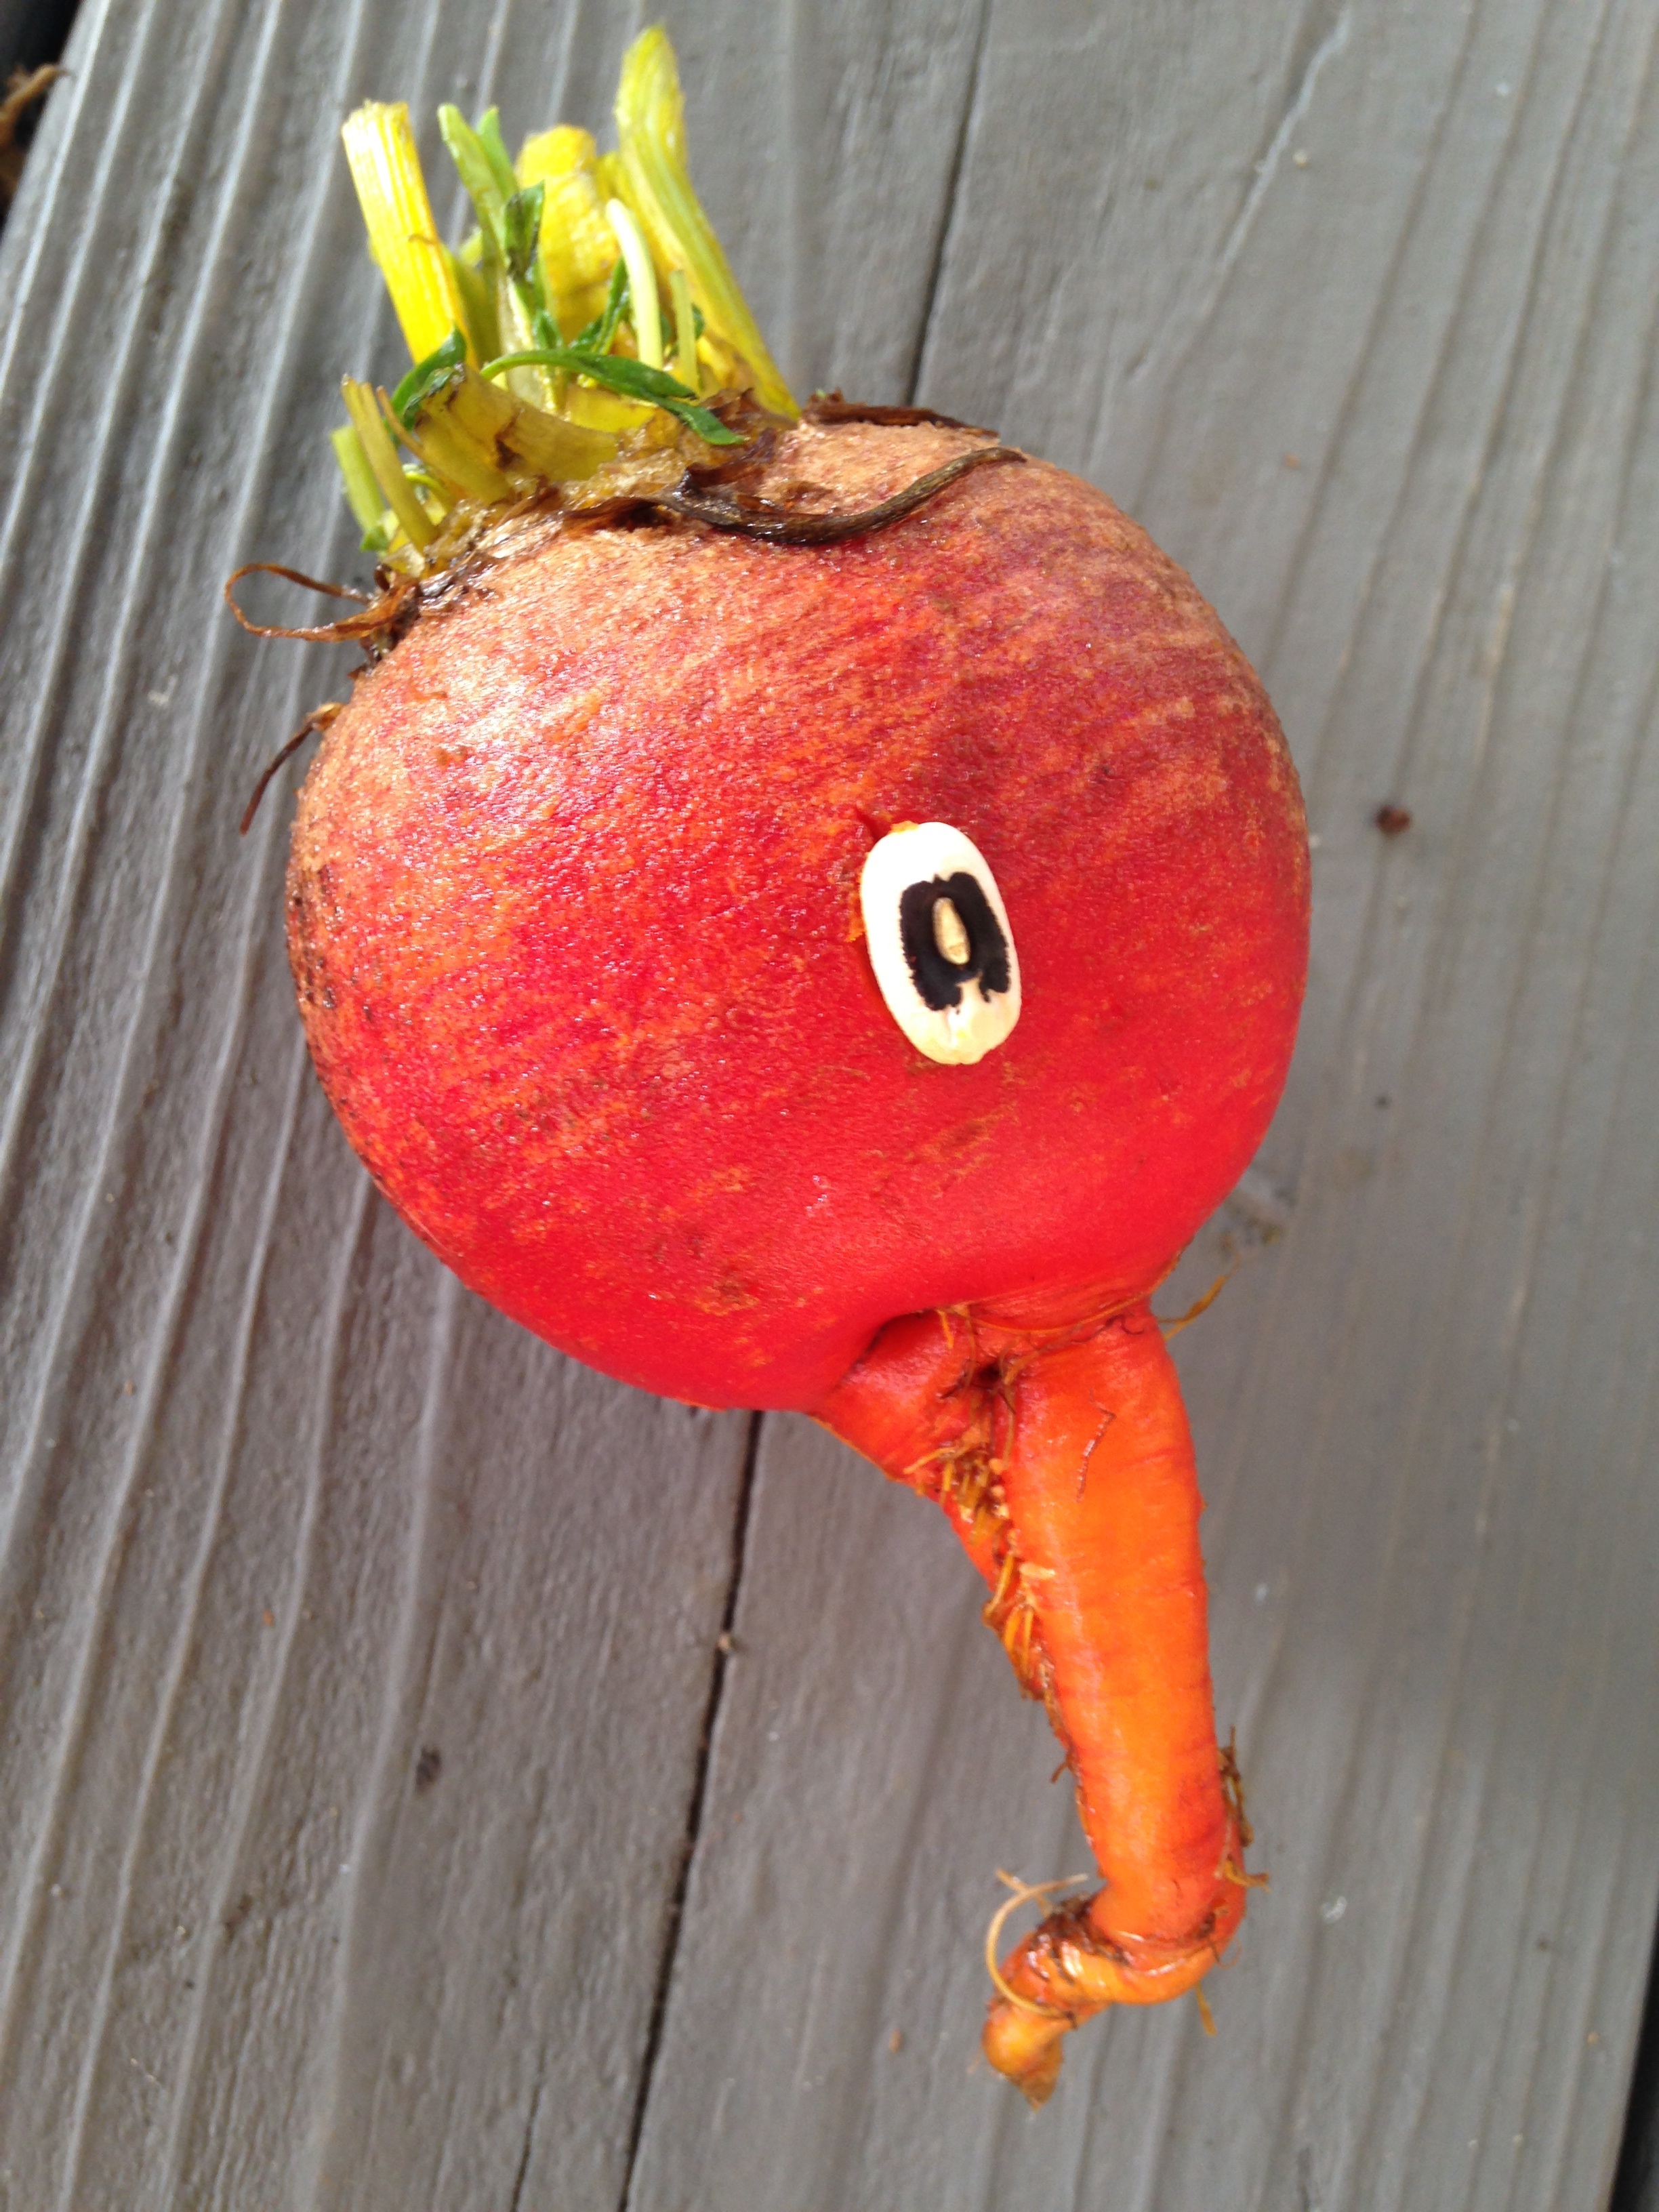
plant, fruit, food, red, produce, vegetable, fresh, healthy, children, nutrition, organic, flowering plant, beet